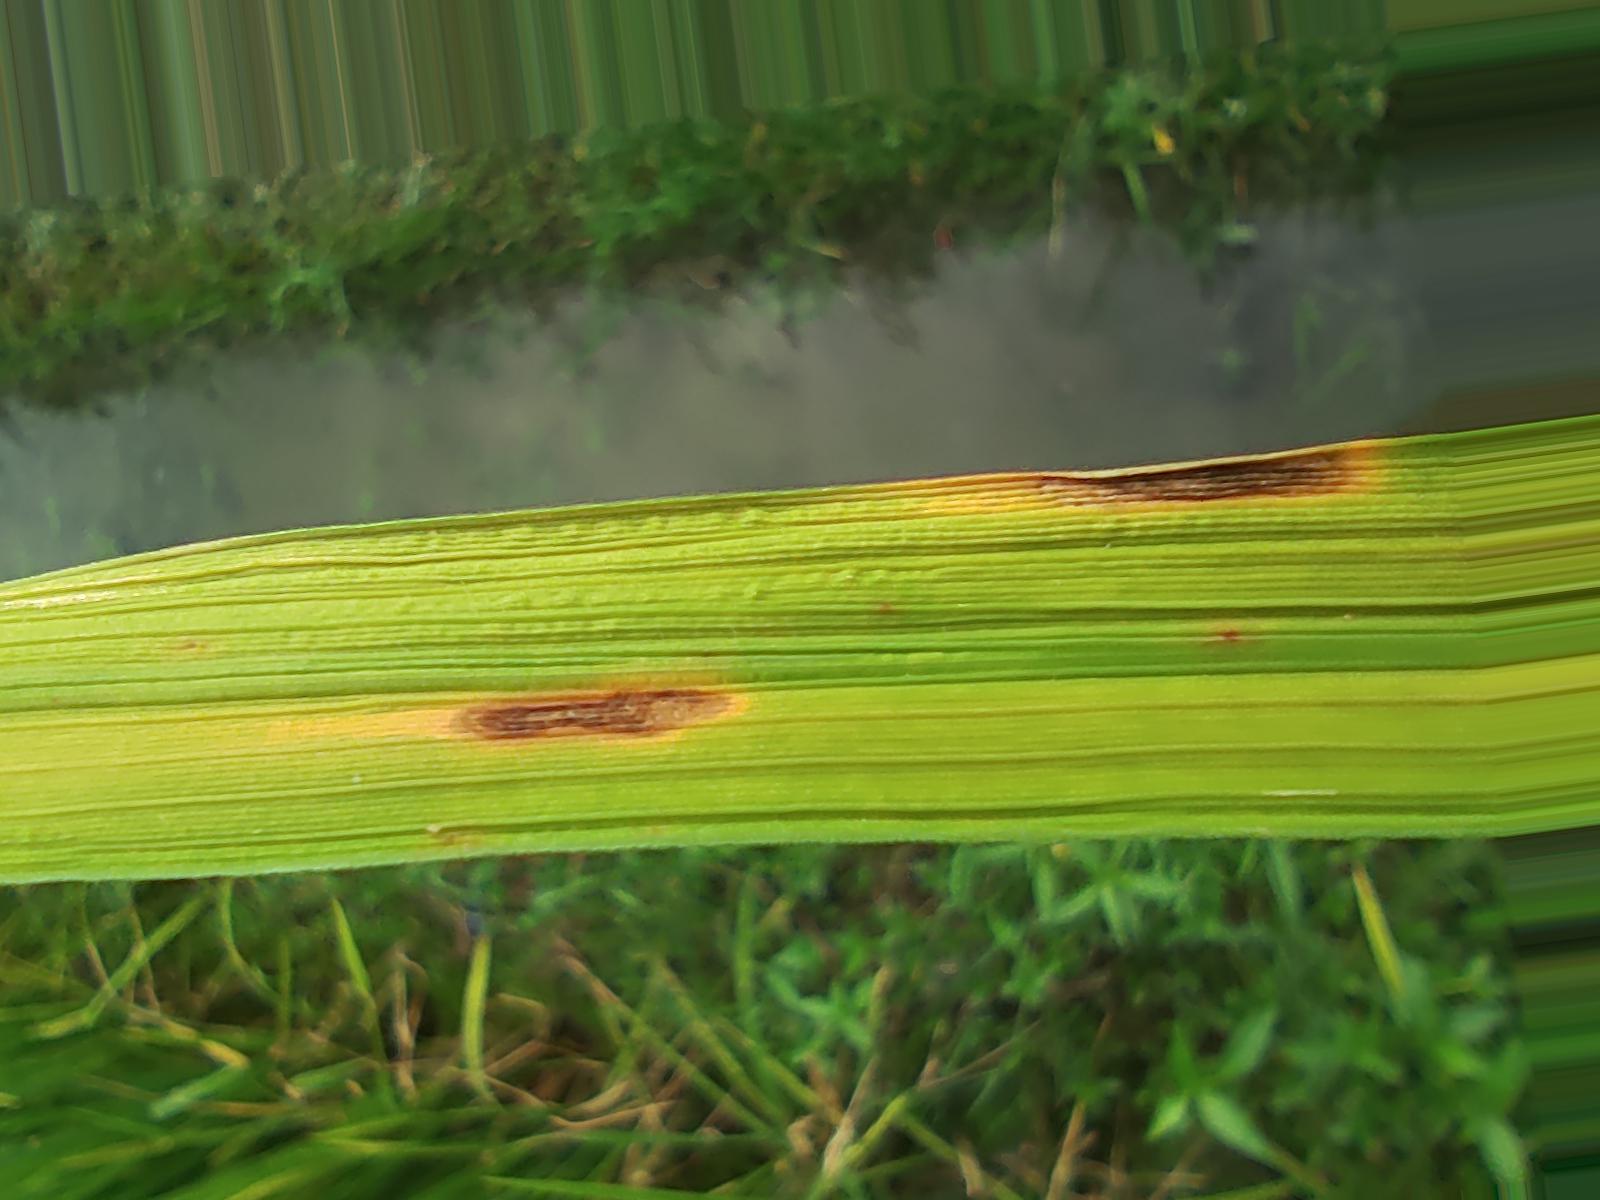
Nhãn: Bệnh Gạch Nâu ( Narrow Brown Spot )